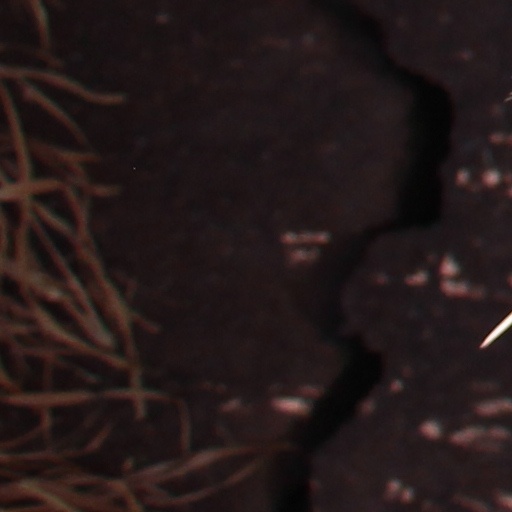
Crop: wheat